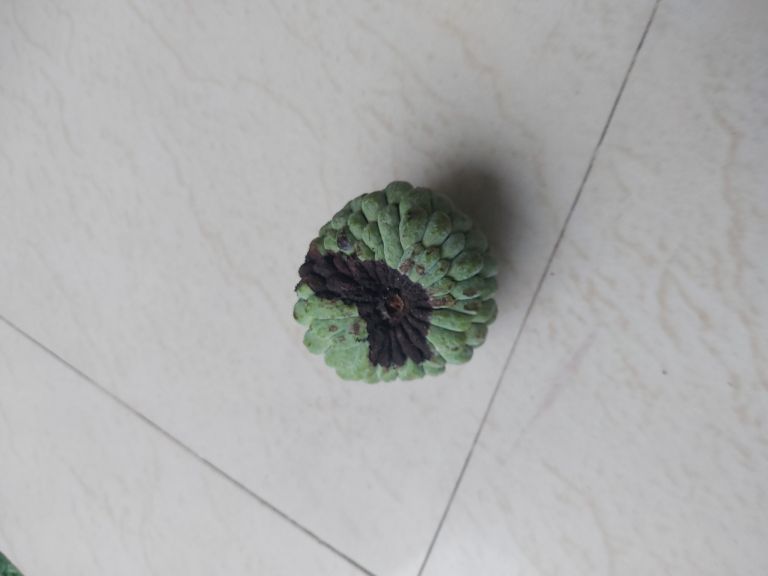
Disease label: Diplodia Rot